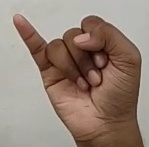
ASL sign: J